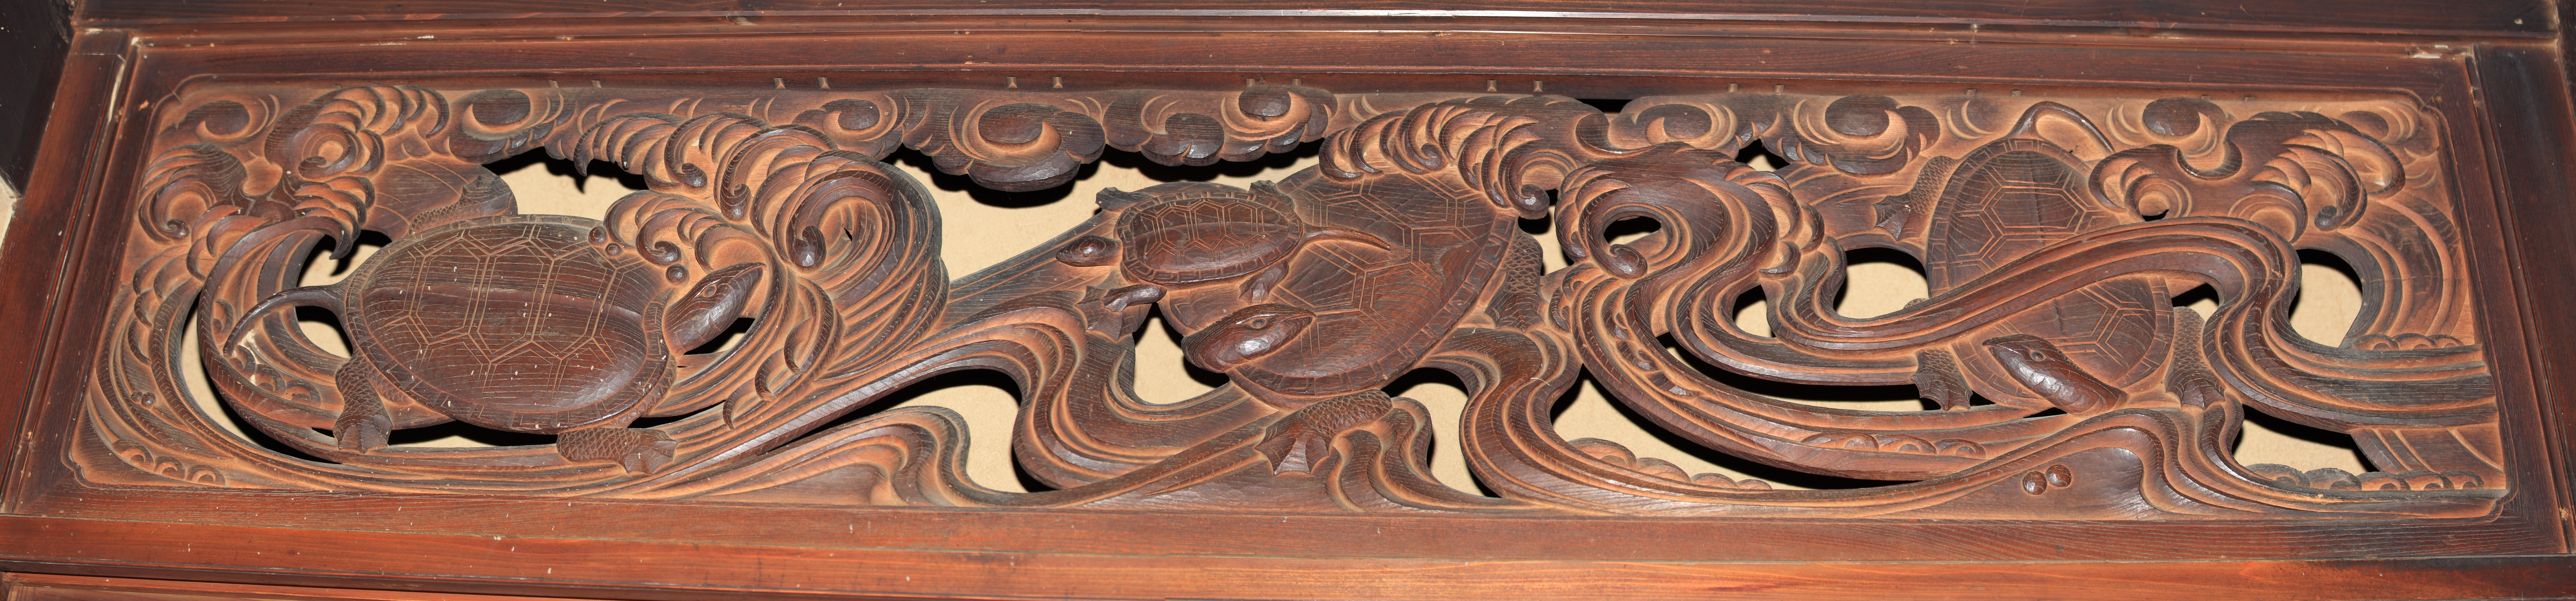
table, wood, antique, floor, panorama, high, residence, furniture, art, hardwood, photomerge, 5d, hires, carving, relief, markii, pano, hi, res, resolution, stitch, gunma, uenomura, kyuukurosawakejuutaku, tanogun, stone carving